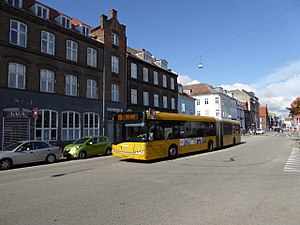
Fredensgade (Aarhus)
Bybus i Fredensgade
Fredensgade i Aarhus blev anlagt omkring år 1850 sammen med Fredens Torv med reference til fredsslutningen i samme år. Ligger mellem Fredens Torv og Rosenkrantzgade og forlænges med Ny Banegårdsgade. Østergade er sidegade og Sønder Allé krydser Fredensgade.